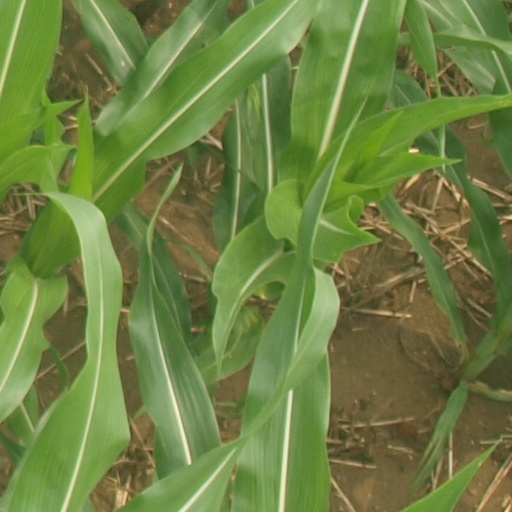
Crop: maize; corn